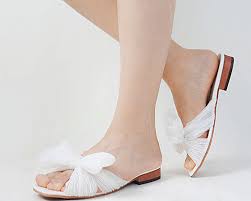
Label: Ballet Flat